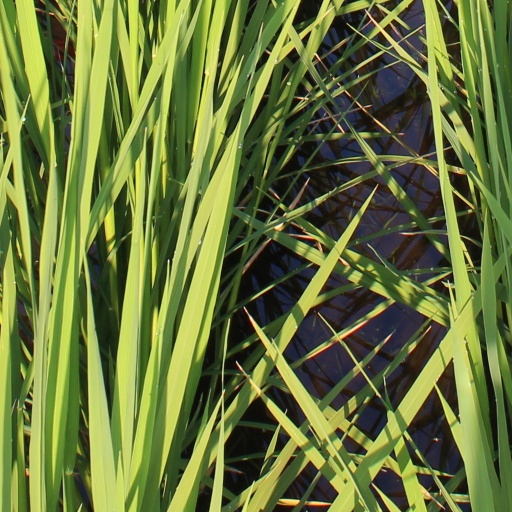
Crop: rice